Widdrington Station and Stobswood

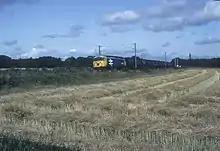
Coal train for Cambois

The soil is a strong clay, producing fine crops of wheat and beans, and the surface is generally level. It rises more steeply to AOD to the far west of the parish and with a gentle elevation towards the old village, which commands extensive views in every direction, and the area around which formerly abounded in wood. On the horizon from here is the sea. Fields are extensively farmed, some of which are pasture, and there are remains to the west of a quarry of freestone, active in 1848. The population is spread over a large area with a density of approximately 0.7 persons per hectare which is average across the entire region.